Allene oxide cyclase

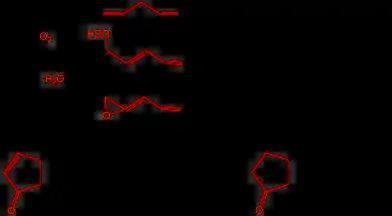
Pathway for biosynthesis of jasmonic acid via allene oxide intermediate. Highlighted is the pentadiene core that is the site of the reactions.

As of late 2007, 6 structures have been solved for this class of enzymes, with PDB accession codes , , , , , and .